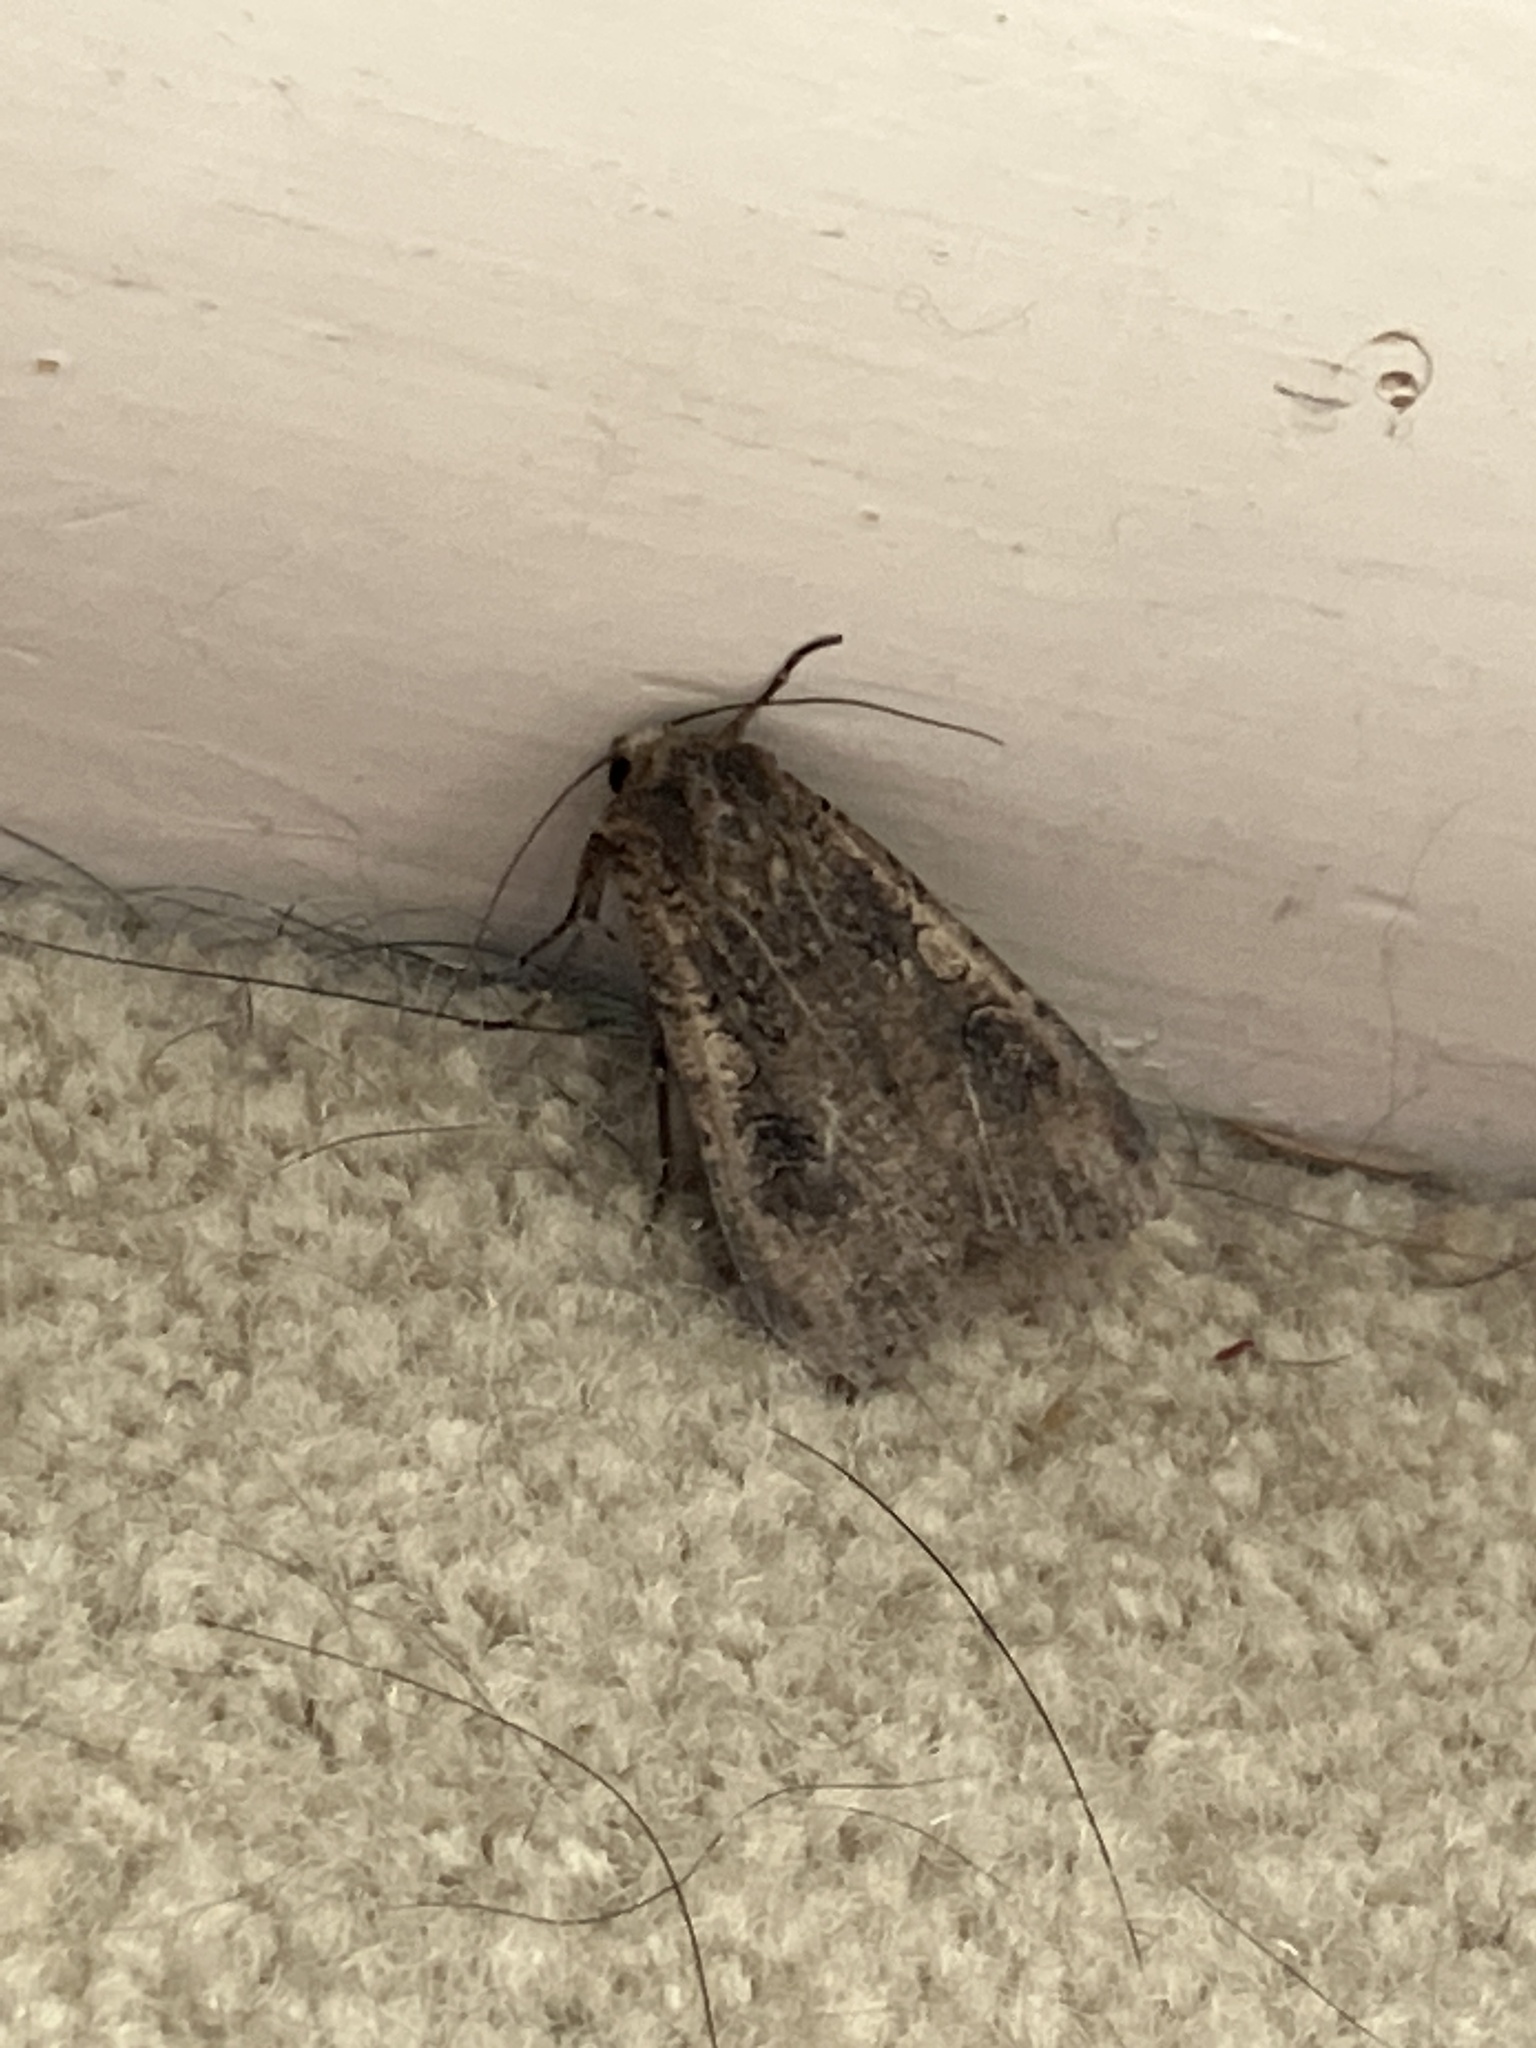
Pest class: cutworms